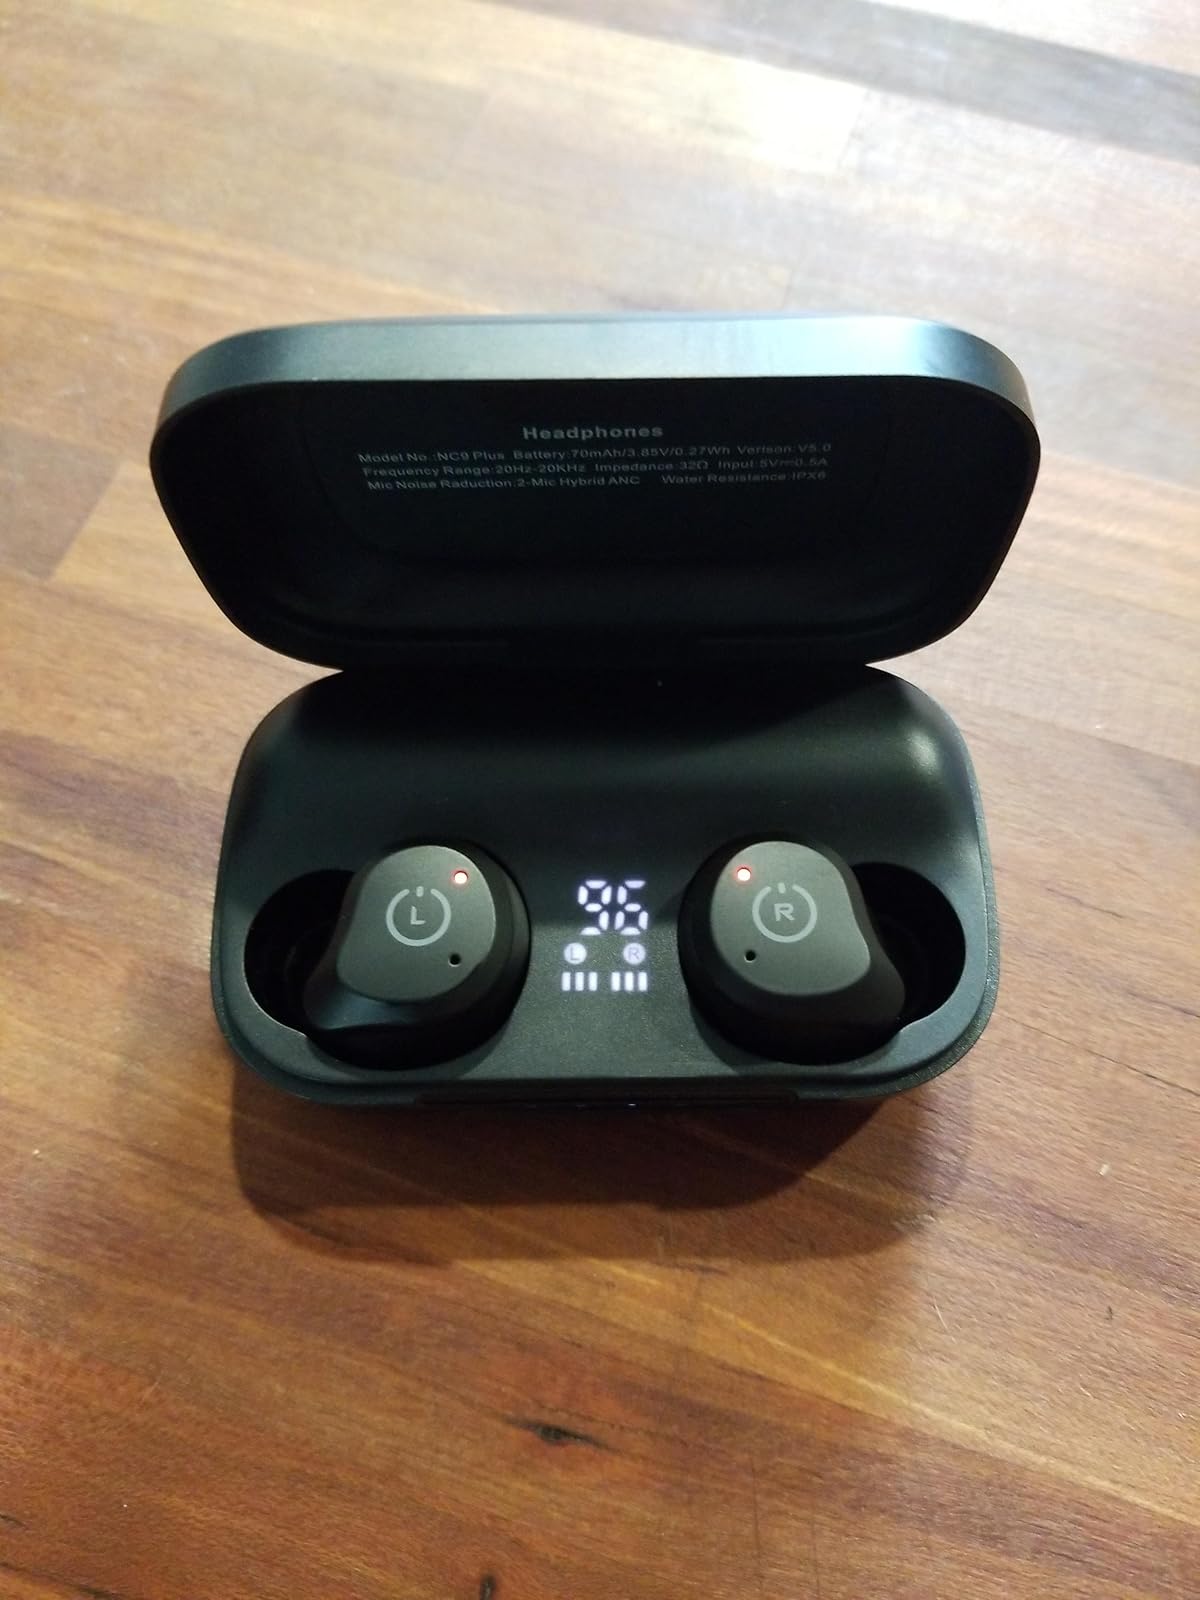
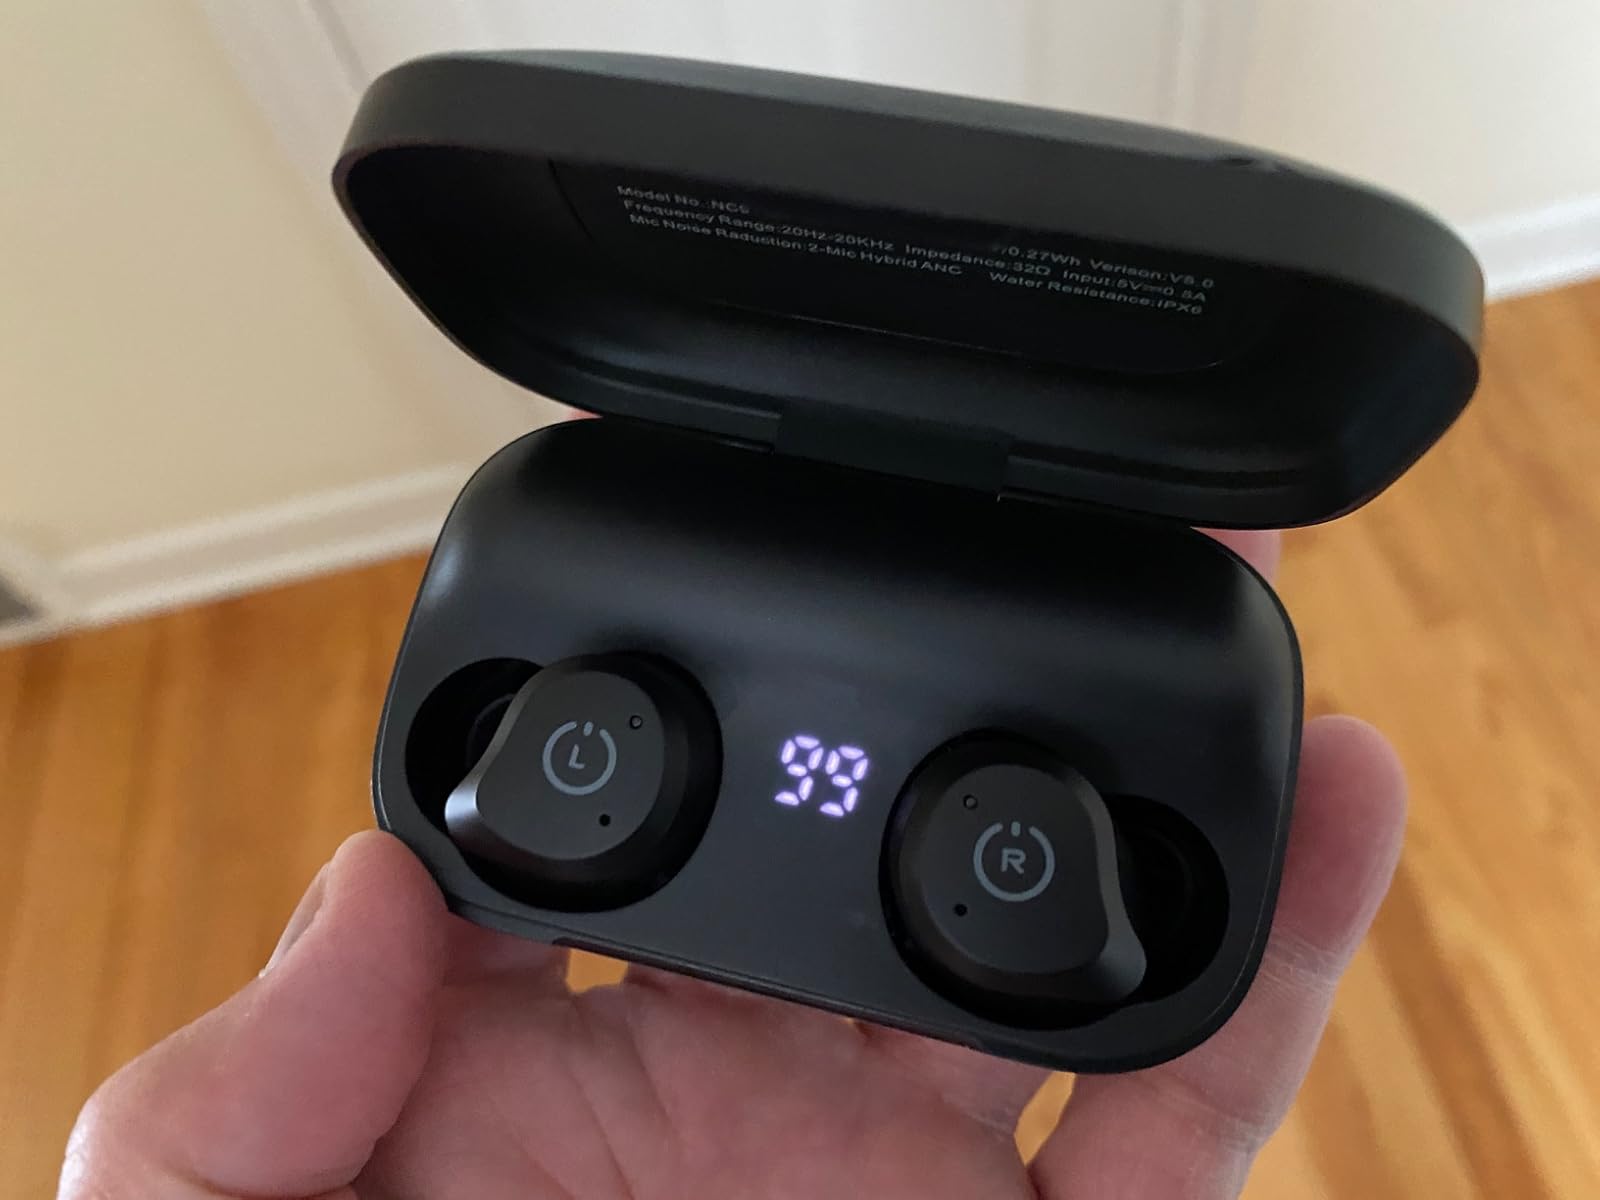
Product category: earbuds
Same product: yes